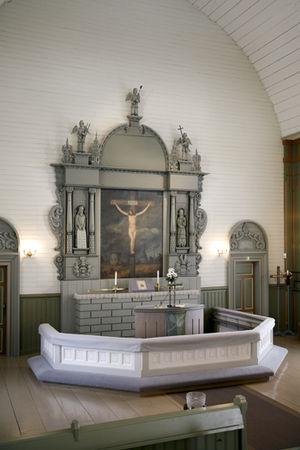
L'église de Nastola est une église située à Nastola en Finlande.